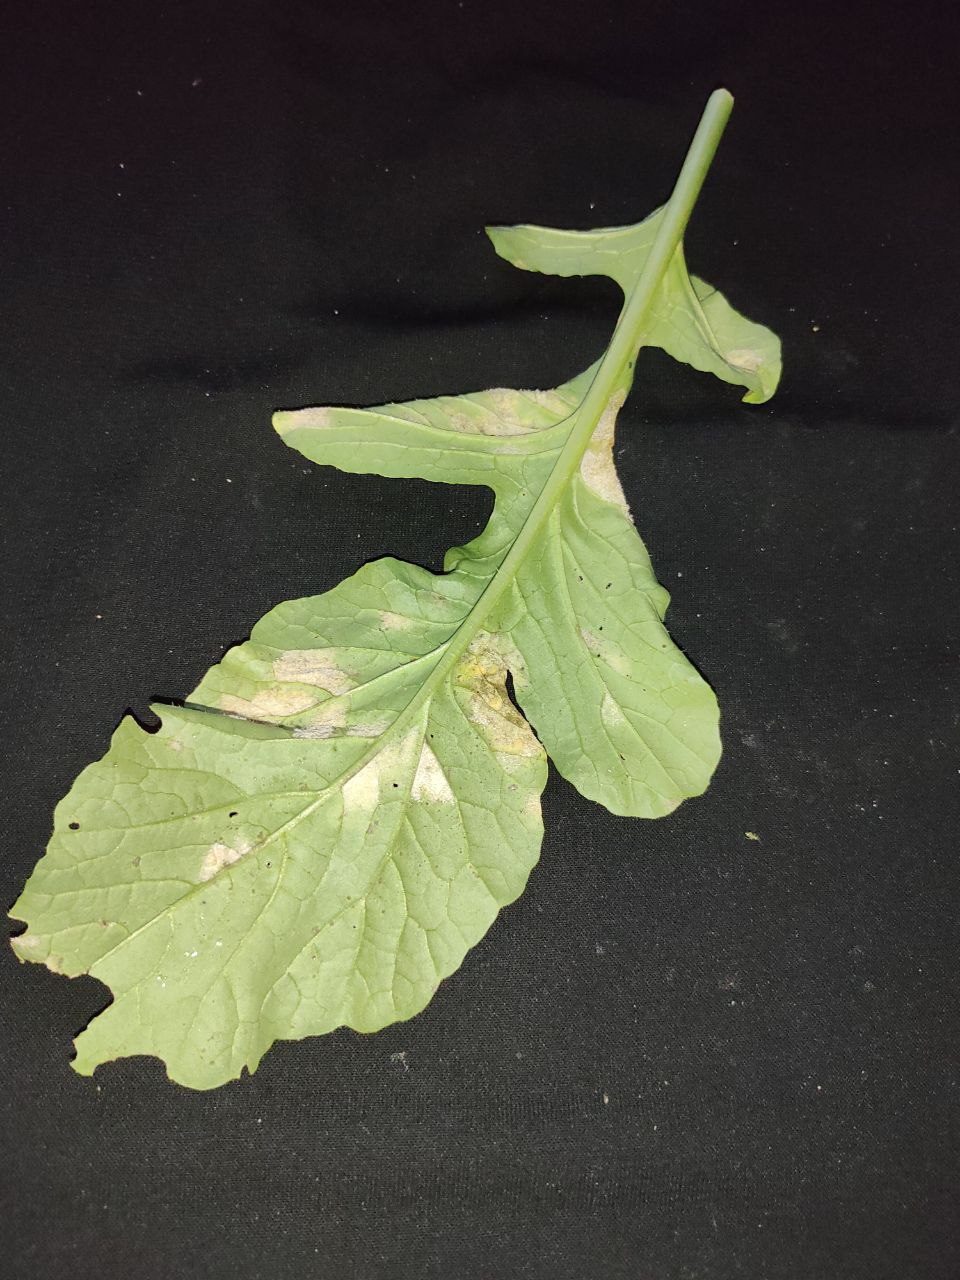
Label: Mosaic virus